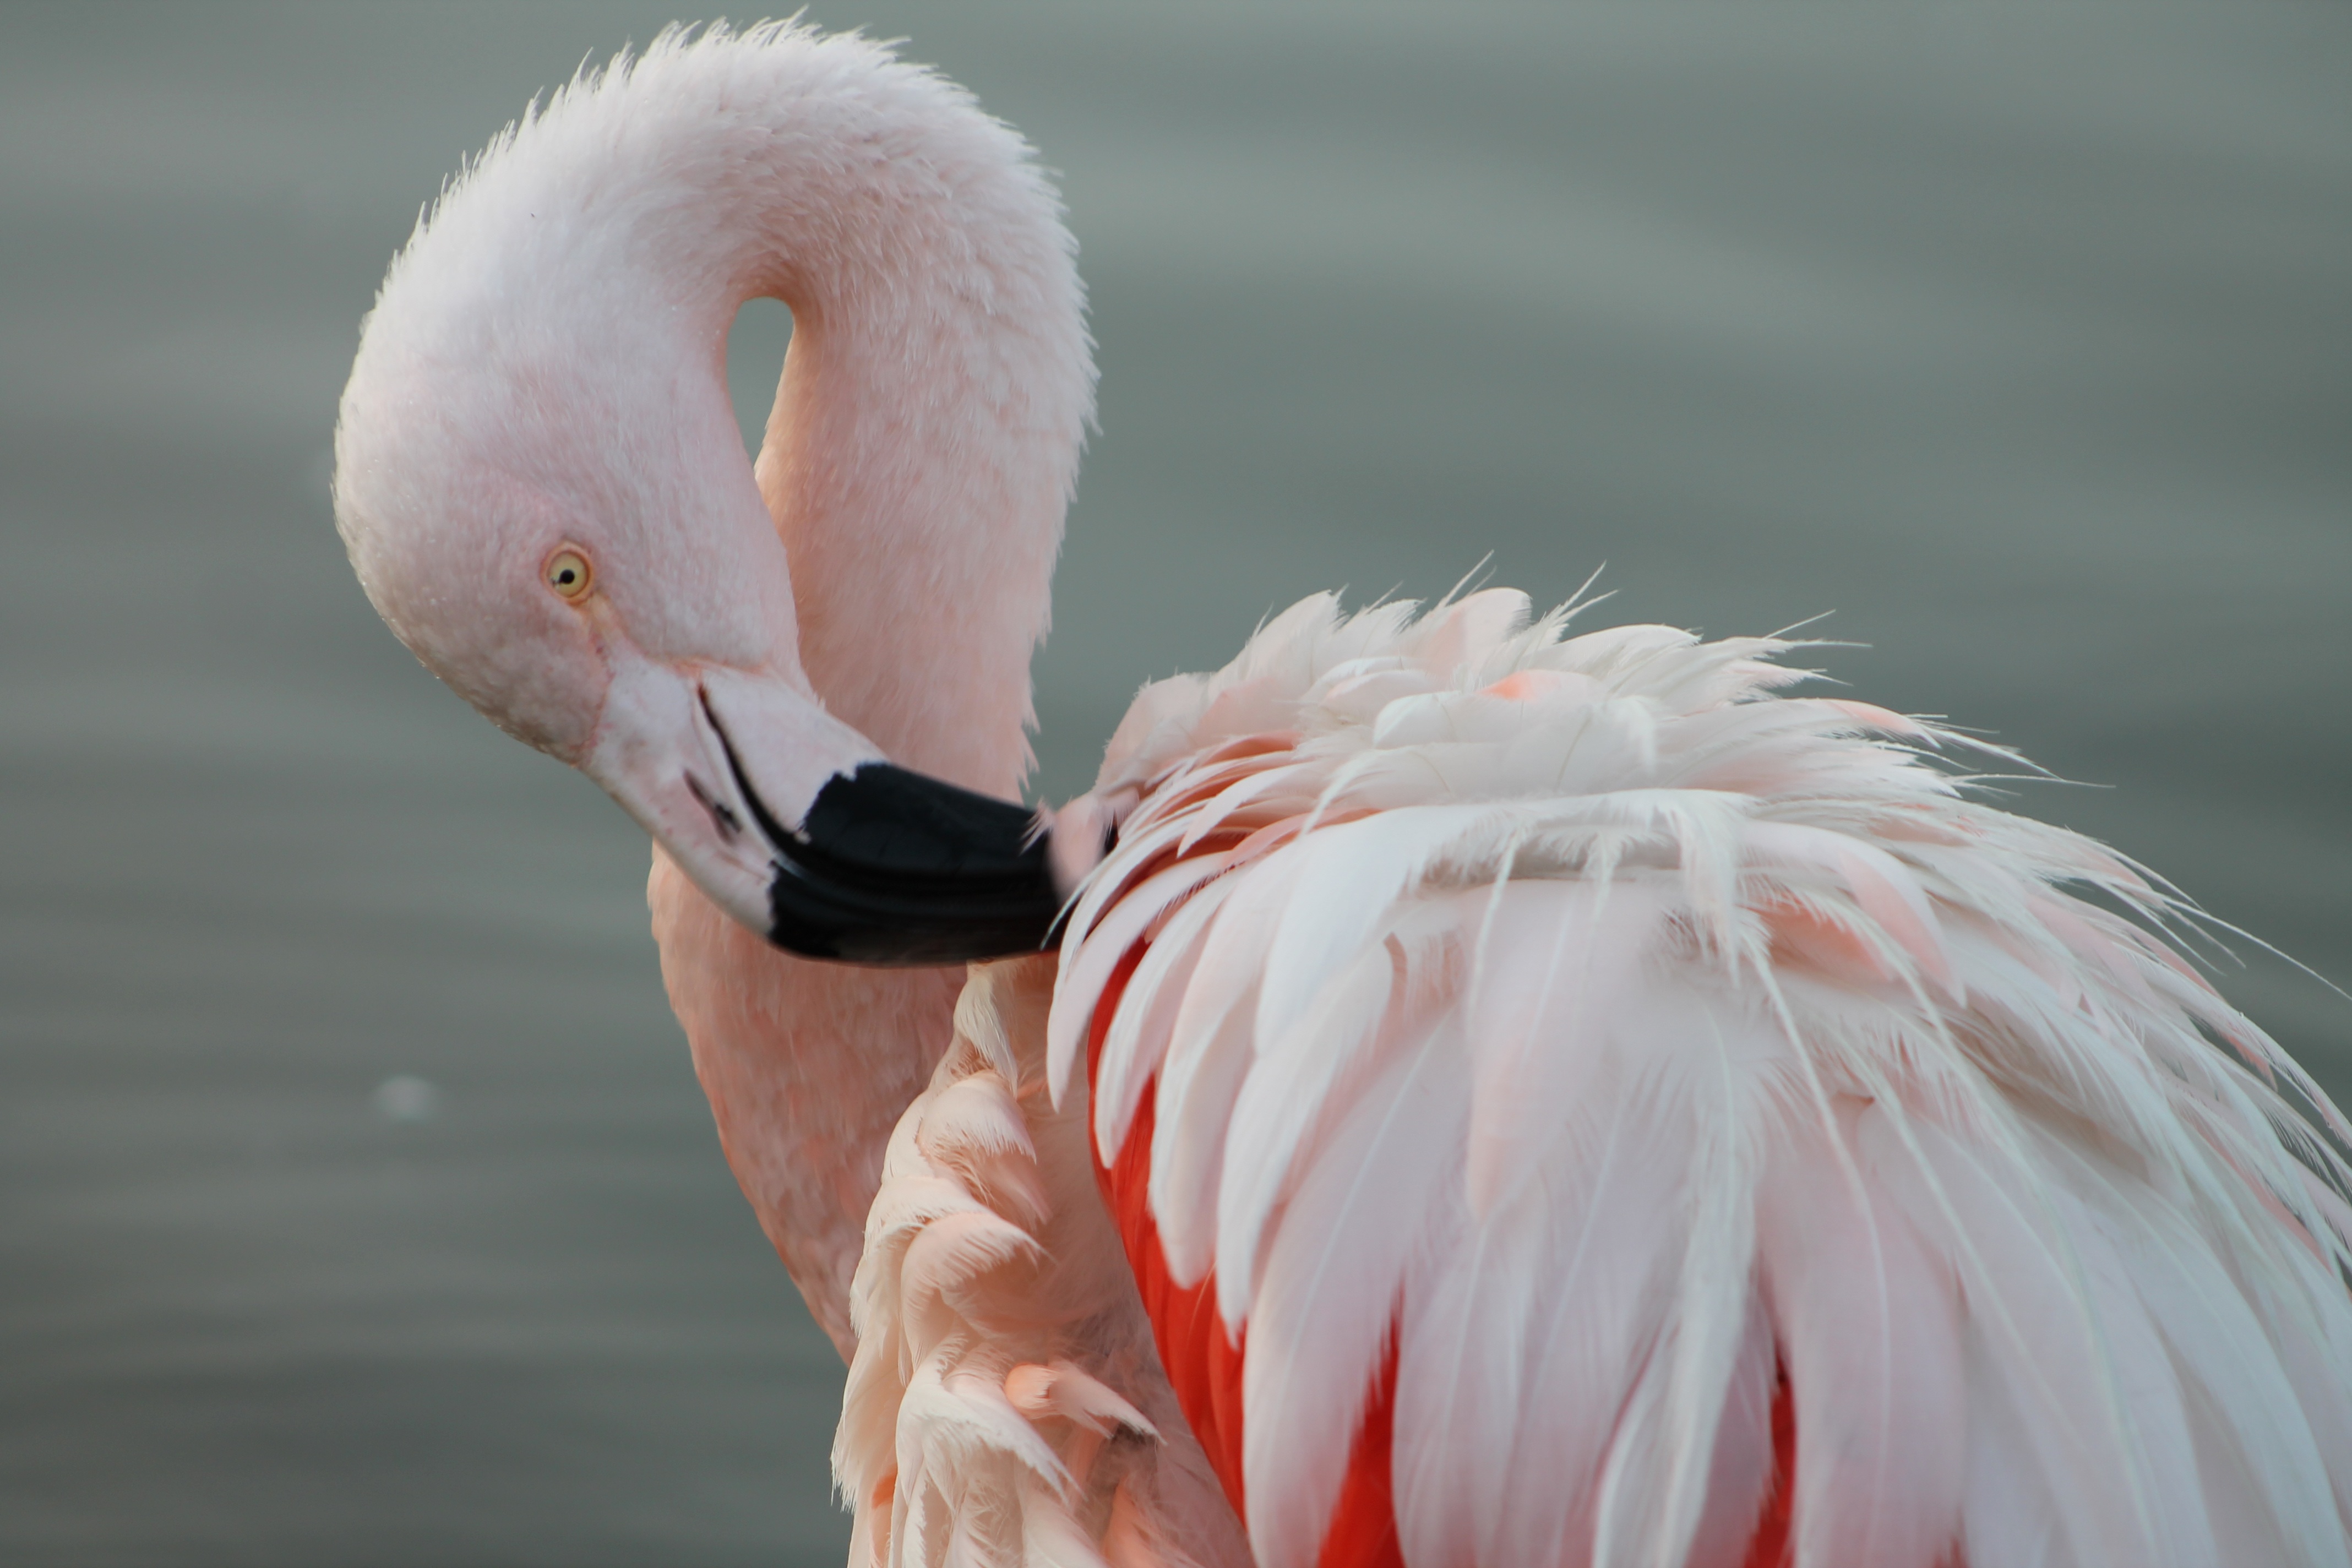
bird, wing, peak, animal, beak, fauna, plumage, close up, flamingo, vertebrate, south america, ave, water bird, elegance, phoenicopterus chilensis, the chilean flamingo